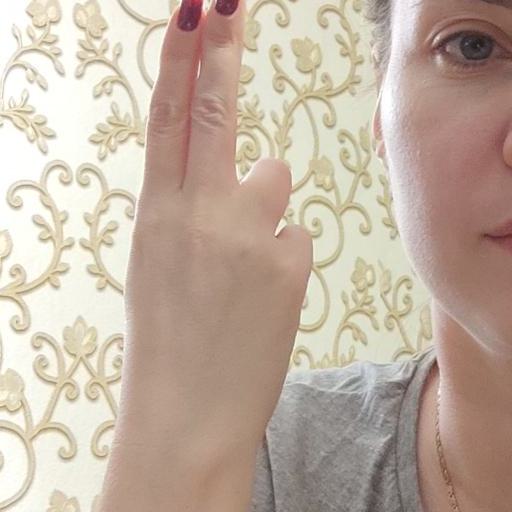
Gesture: two_up_inverted